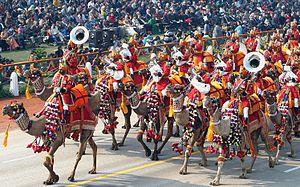
Le défilé du Jour de la République à New Delhi est le plus grand et le plus important des défilés marquant les célébrations du Jour de la République en Inde. Le défilé a lieu chaque année le 26 janvier sur le Rajpath à New Delhi. C'est l'attraction principale des célébrations du Jour de la République en Inde, qui durent 3 jours. Le défilé présente la capacité de défense de l'Inde et son héritage culturel et social.
La fête de la République ou jour de la République est un jour férié de fête nationale observé dans de nombreux pays, commémorant la date lors de laquelle ils sont devenus des républiques.